The Challenge (1916 film)

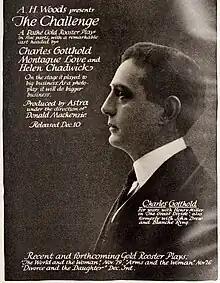

The Challenge is a 1916 American silent drama film directed by Donald MacKenzie and starring Montagu Love, Helene Chadwick, and Charles Gotthold. The film was adapted from a 1911 play by Edward Childs Carpenter.